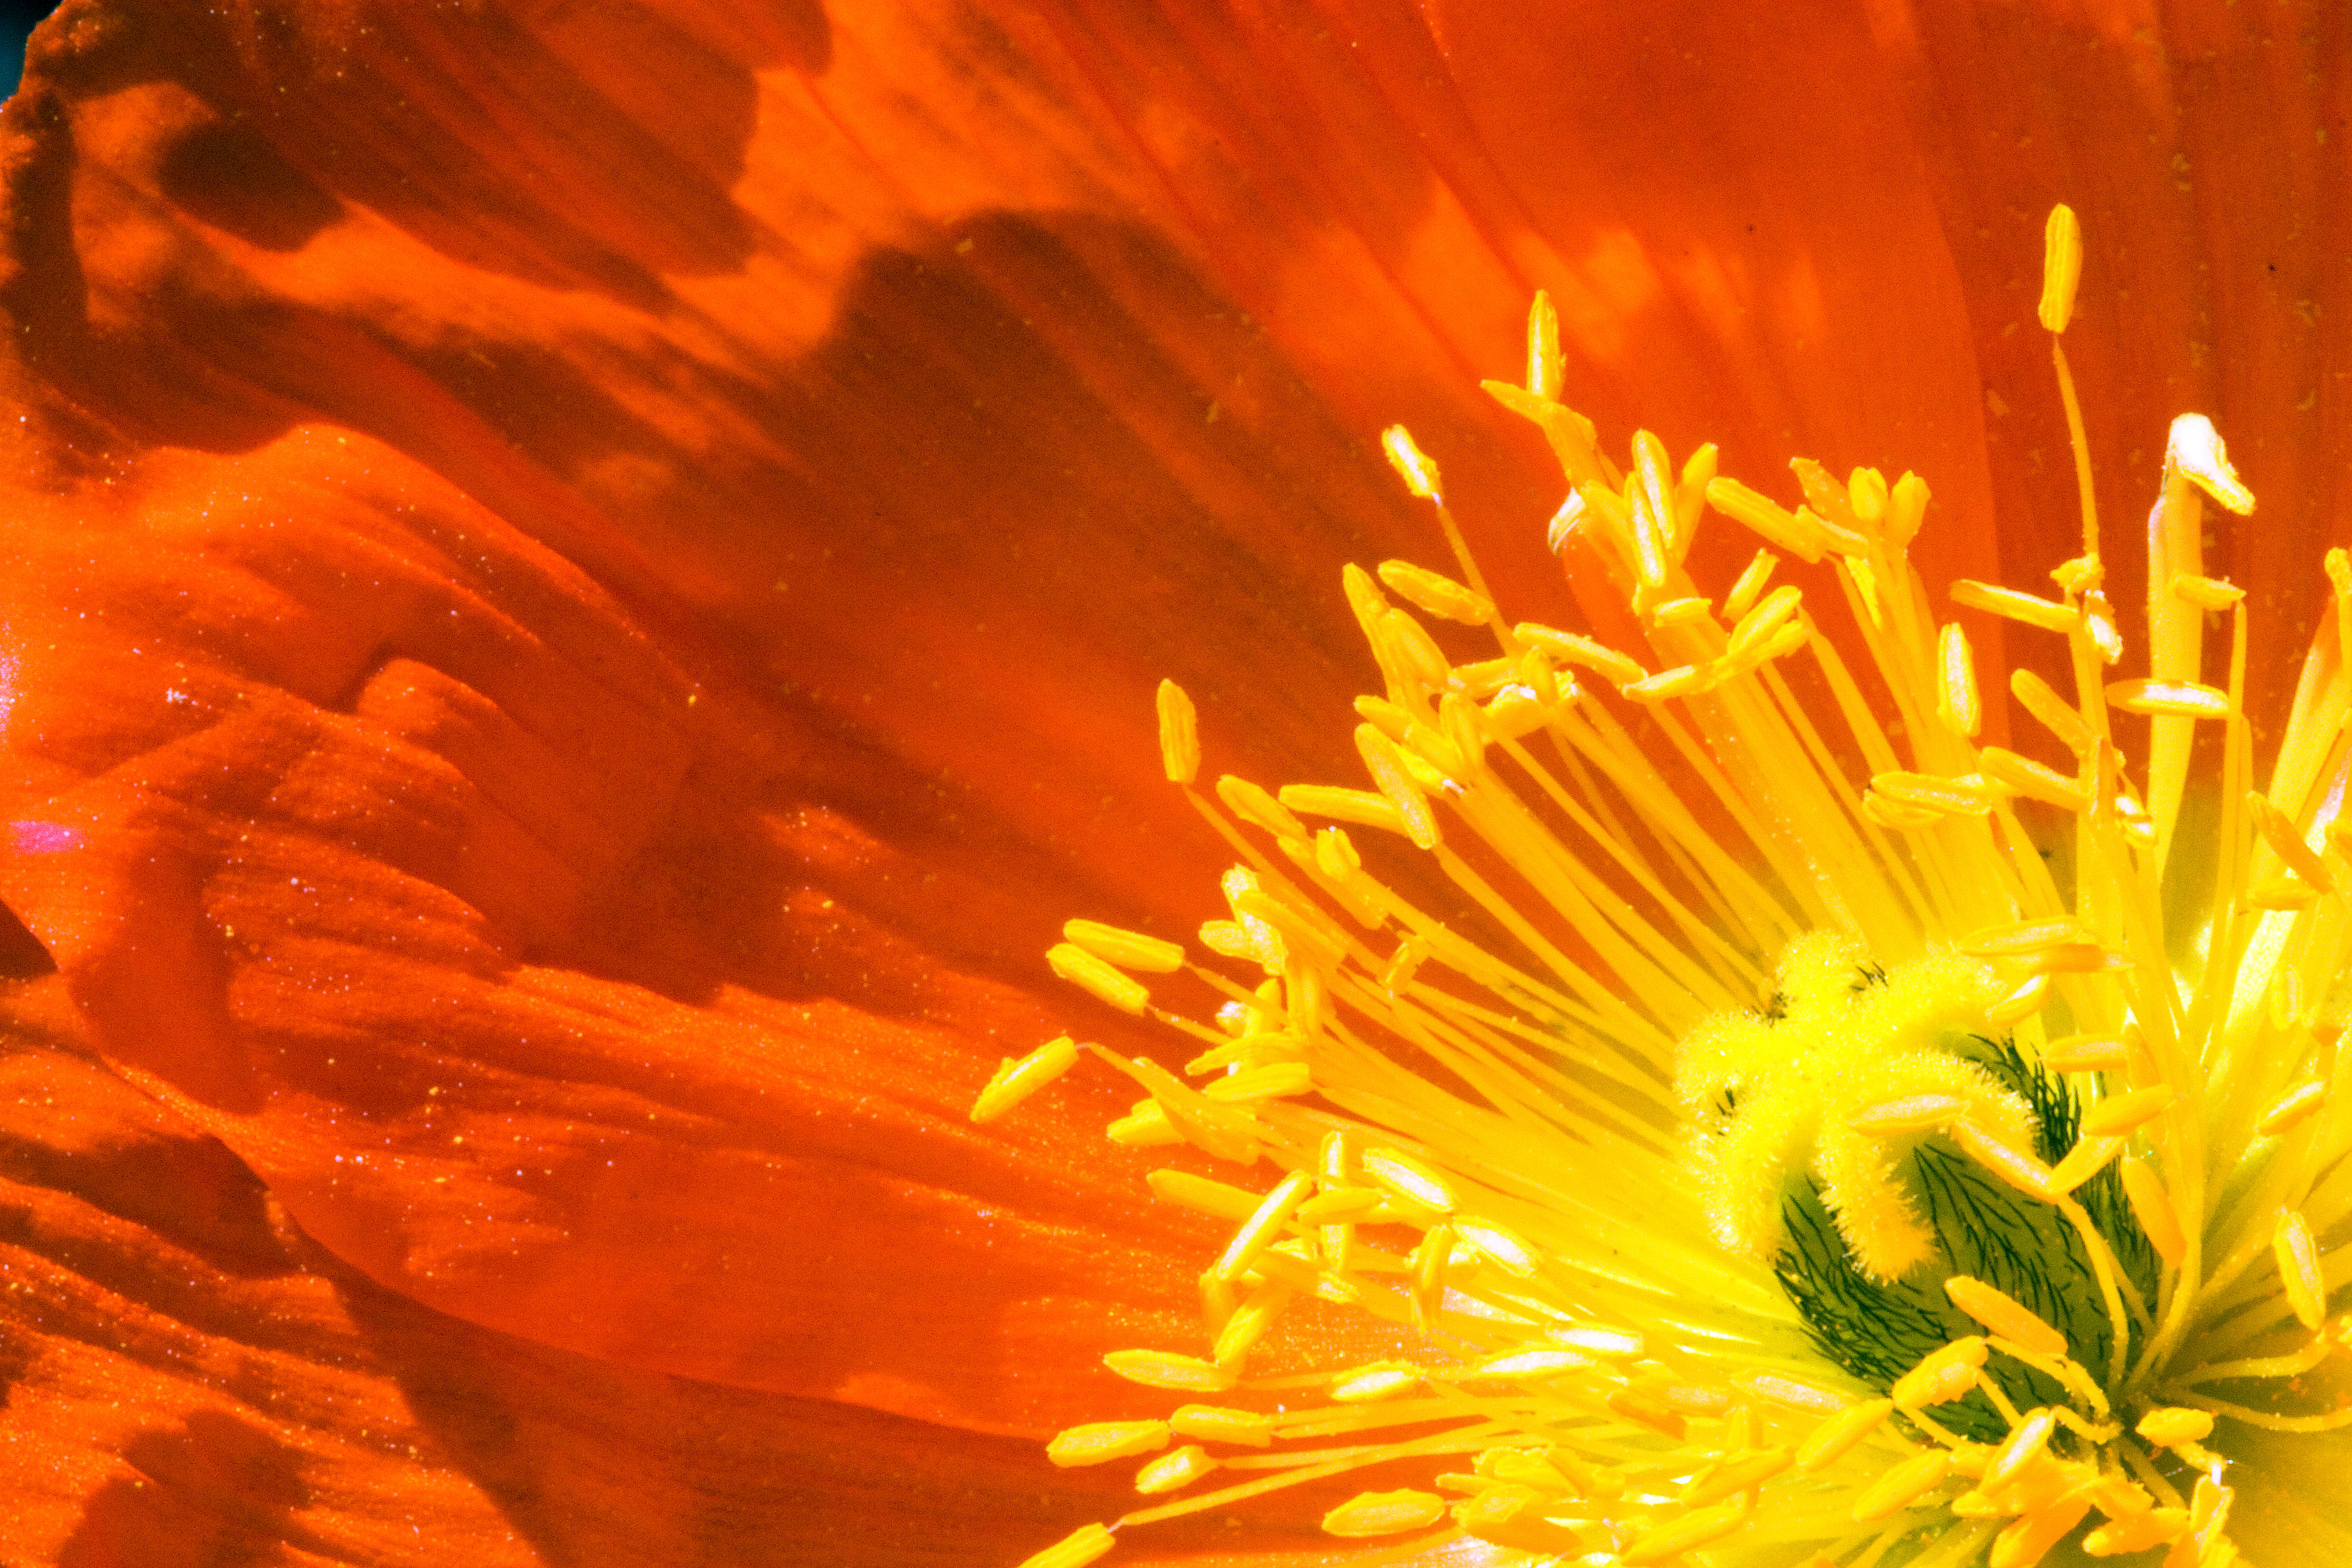
plant, sun, sunlight, leaf, flower, petal, bloom, red, lens, macro, show, canon, flame, yellow, closeup, festival, eos, rebel, iris, digital, detail, gardens, burst, oregon, ian, sane, keizer, xsi, whatisit, excellence, macro photography, flowering plant, daisy family, computer wallpaper